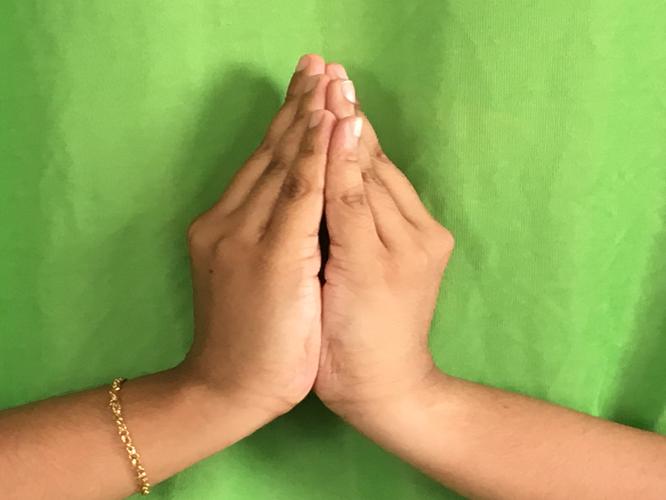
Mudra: Kapotham
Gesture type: double_hand